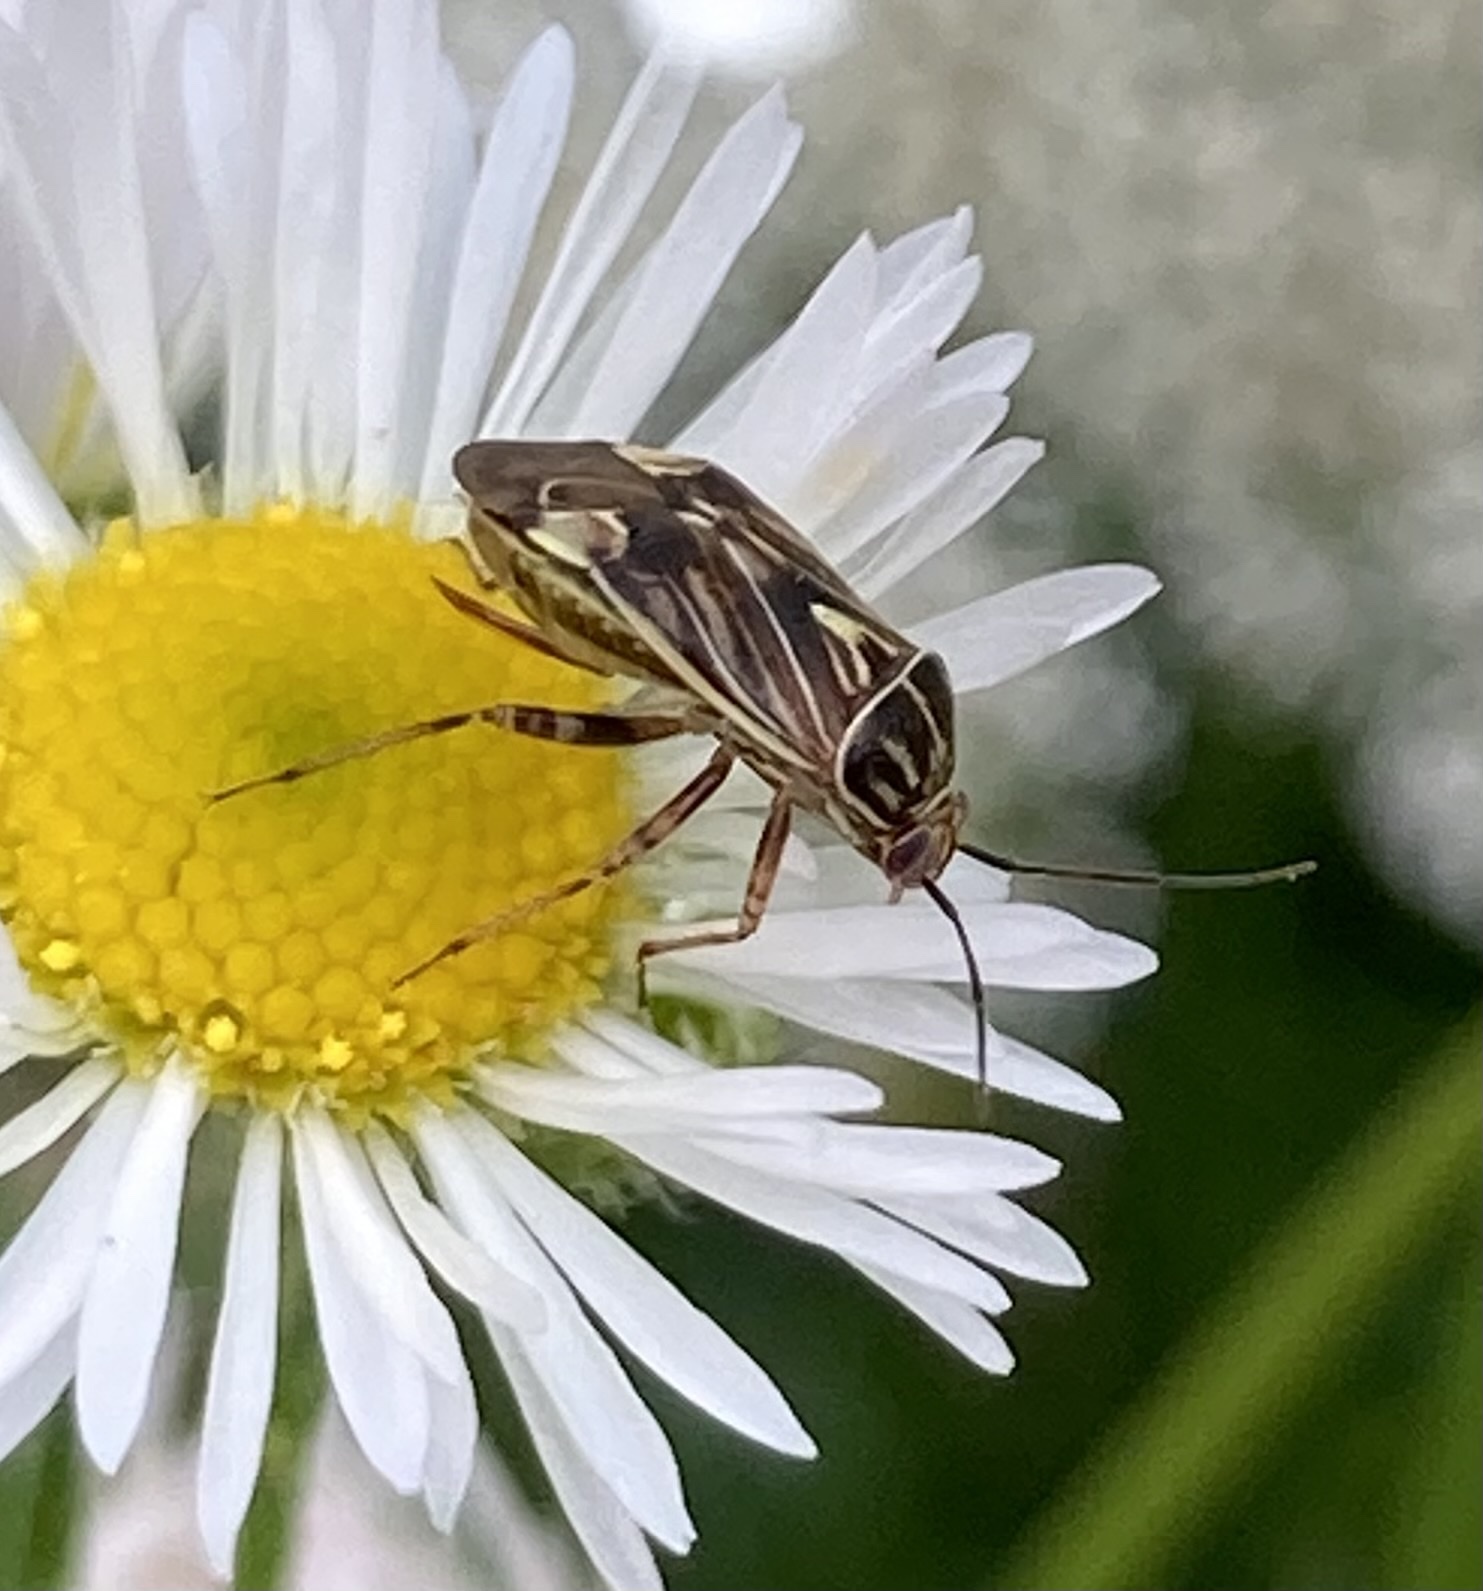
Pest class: lygus_bug